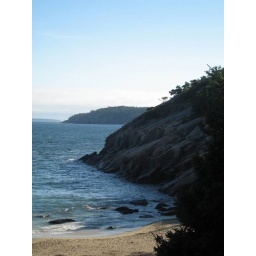
Shoreline picture in Acadia National Park, the water color contrasted with the beach and the rocks give it appeal.